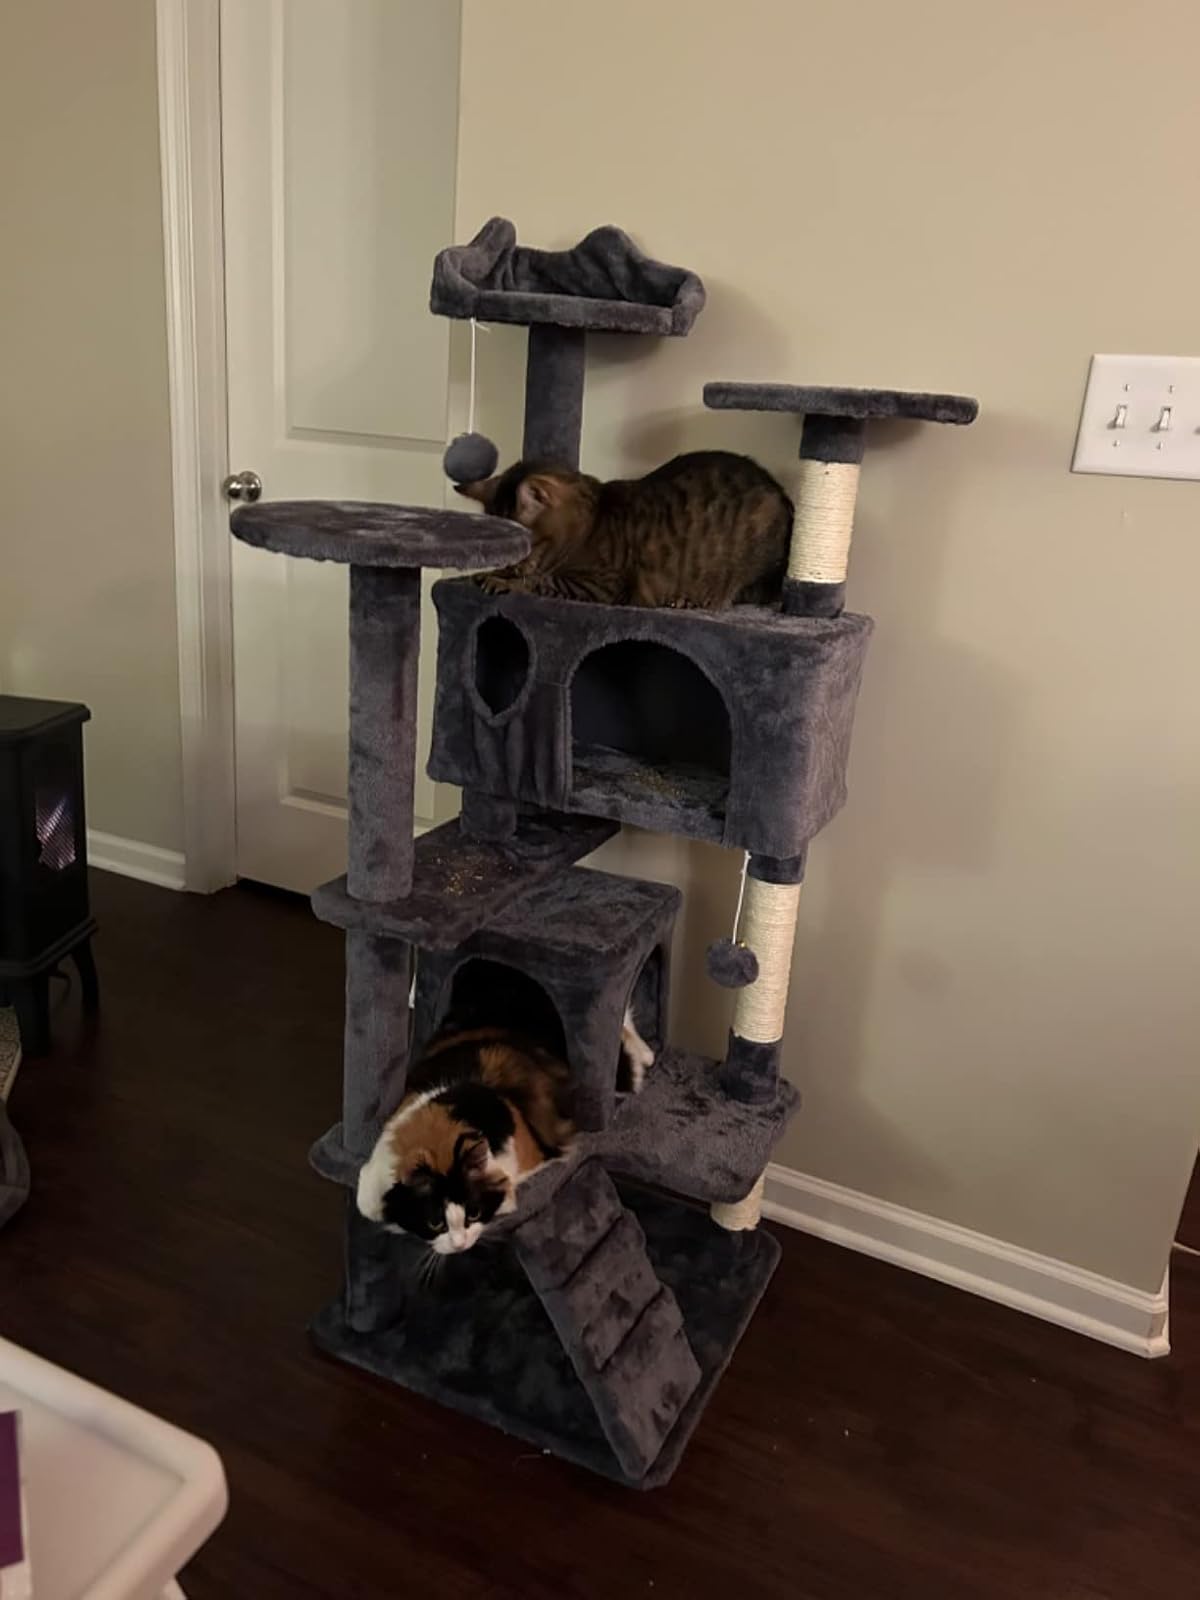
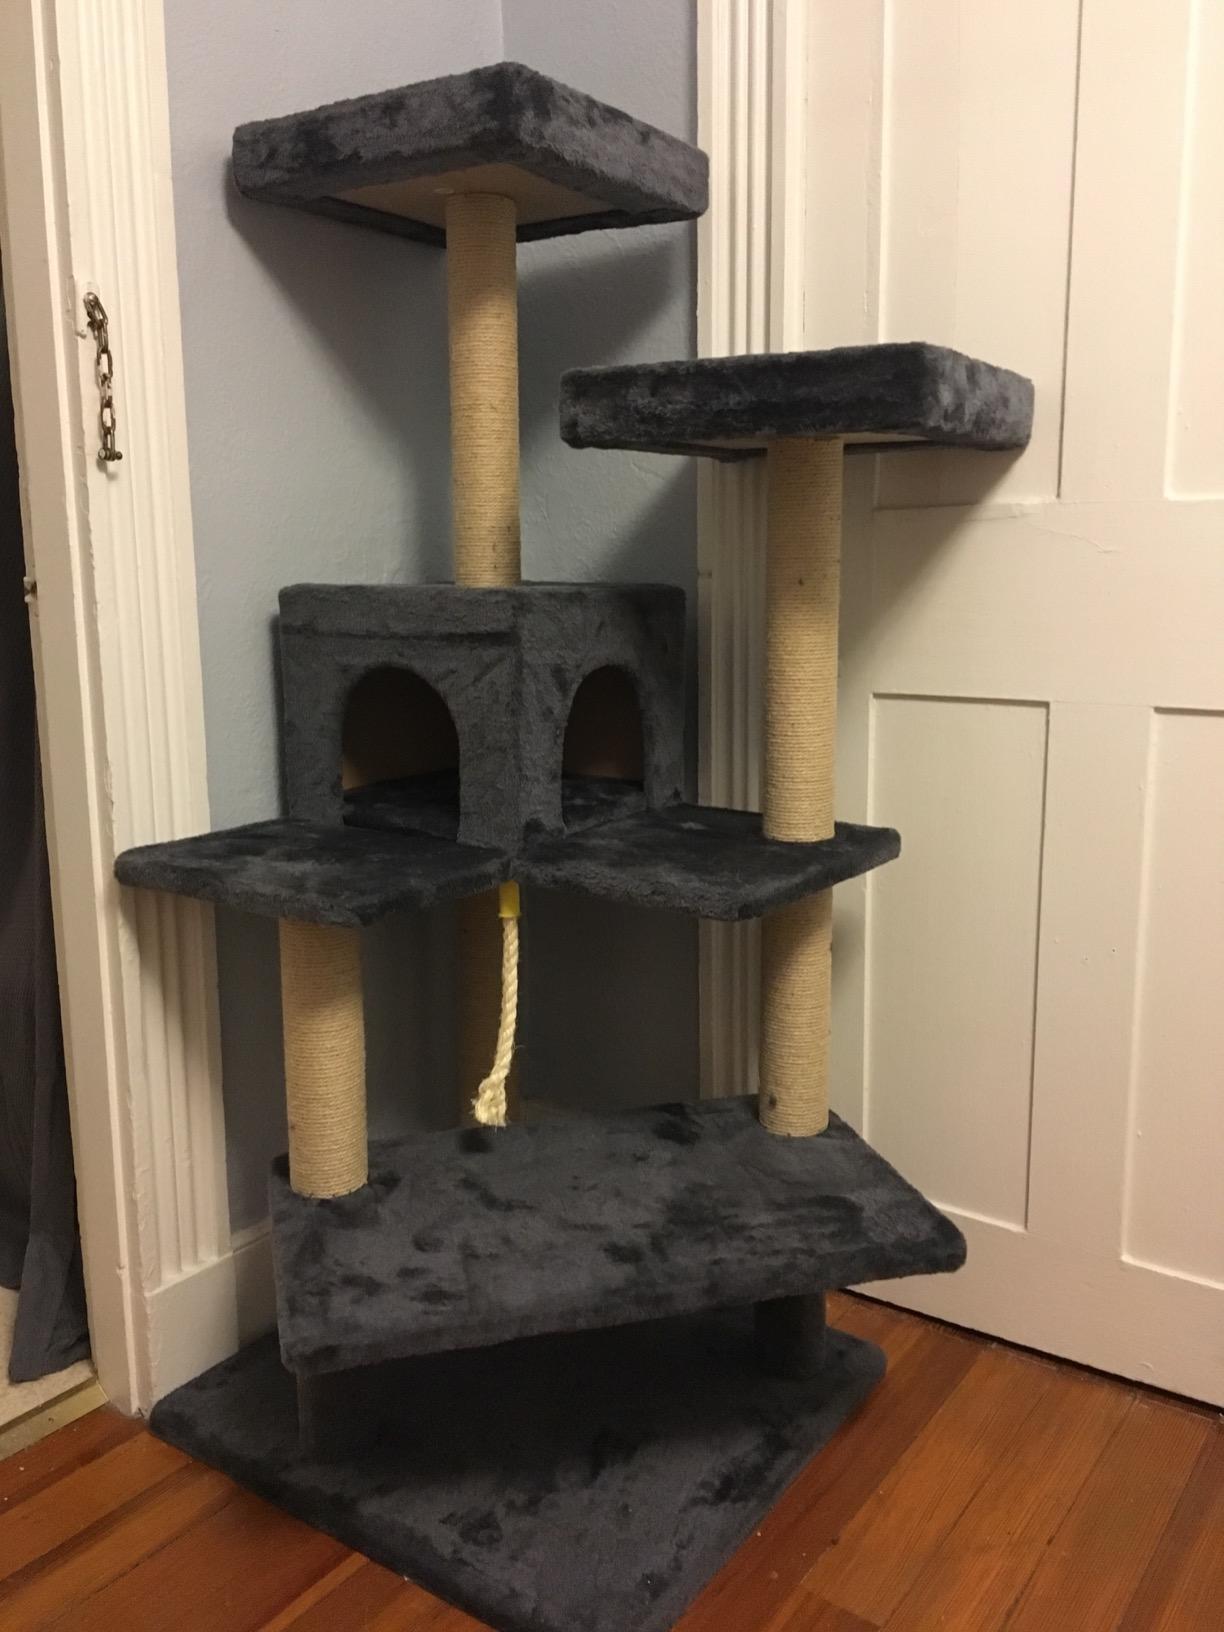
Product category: items_cat tree
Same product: no